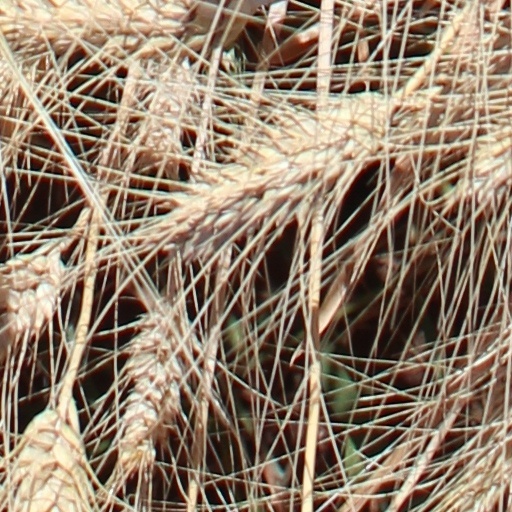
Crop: wheat